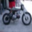
Label: motorcycle